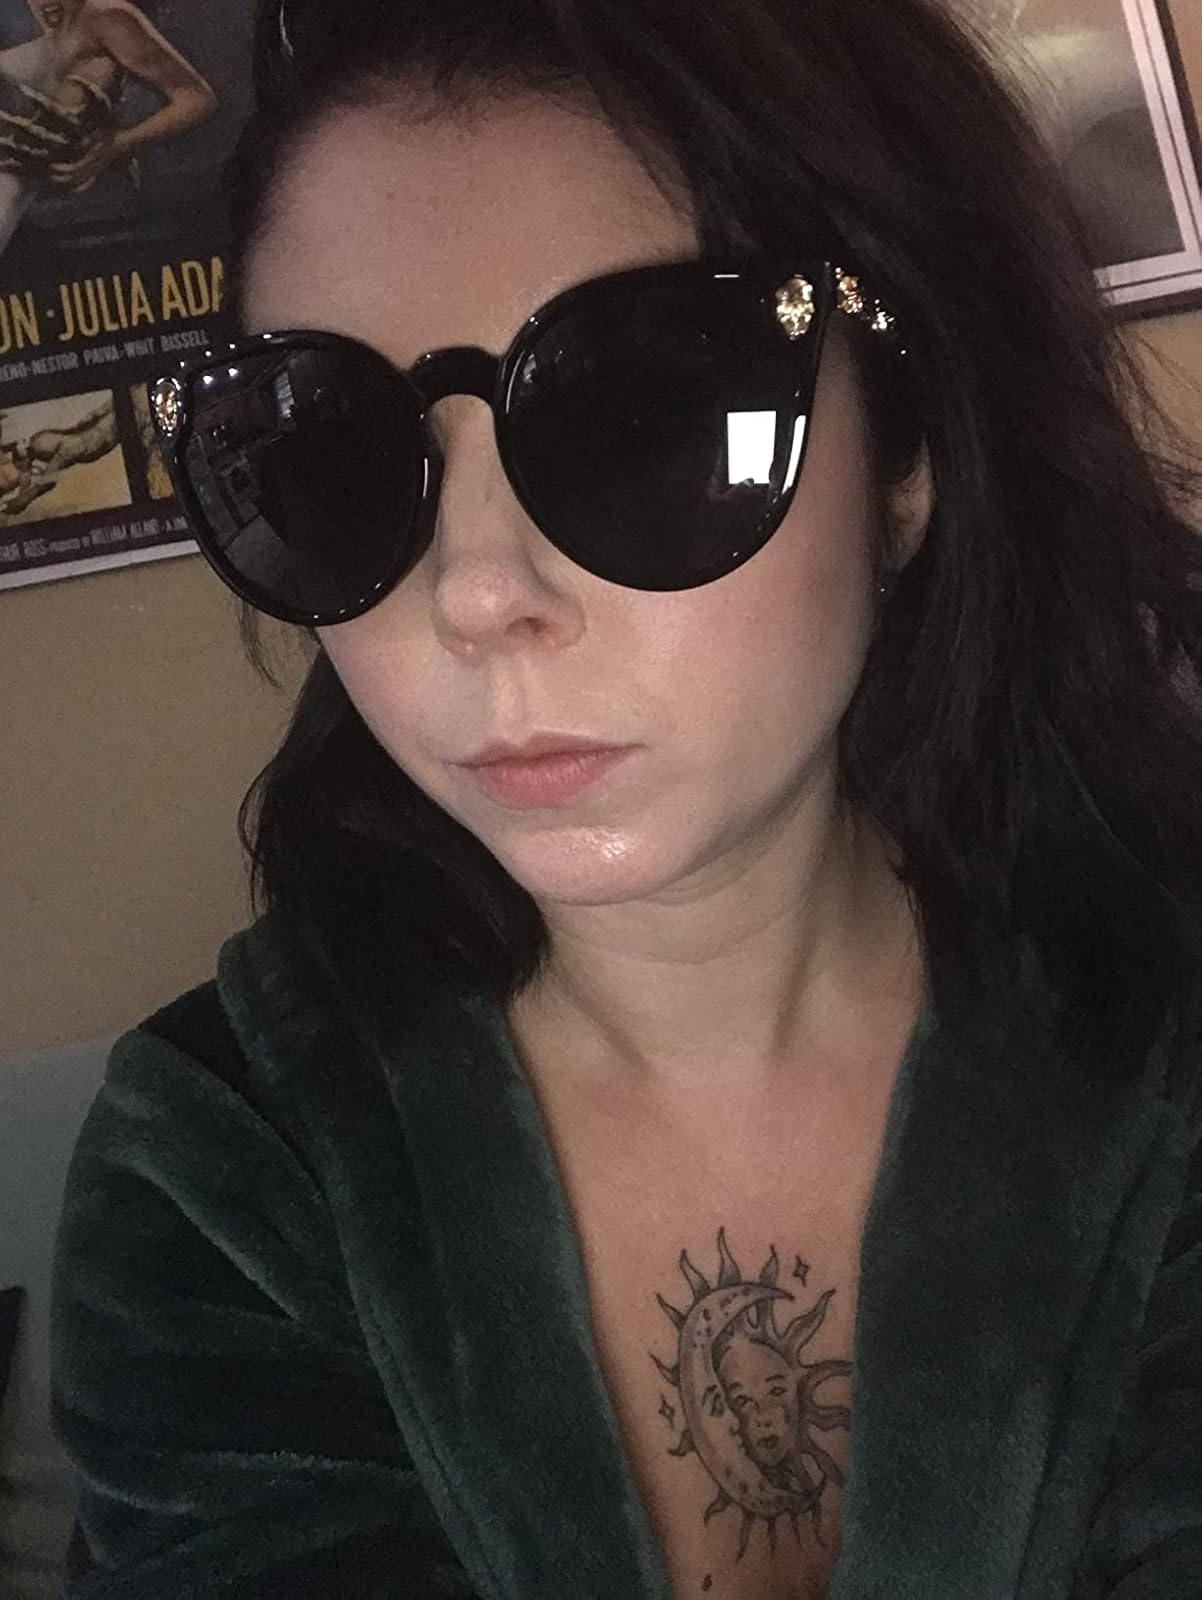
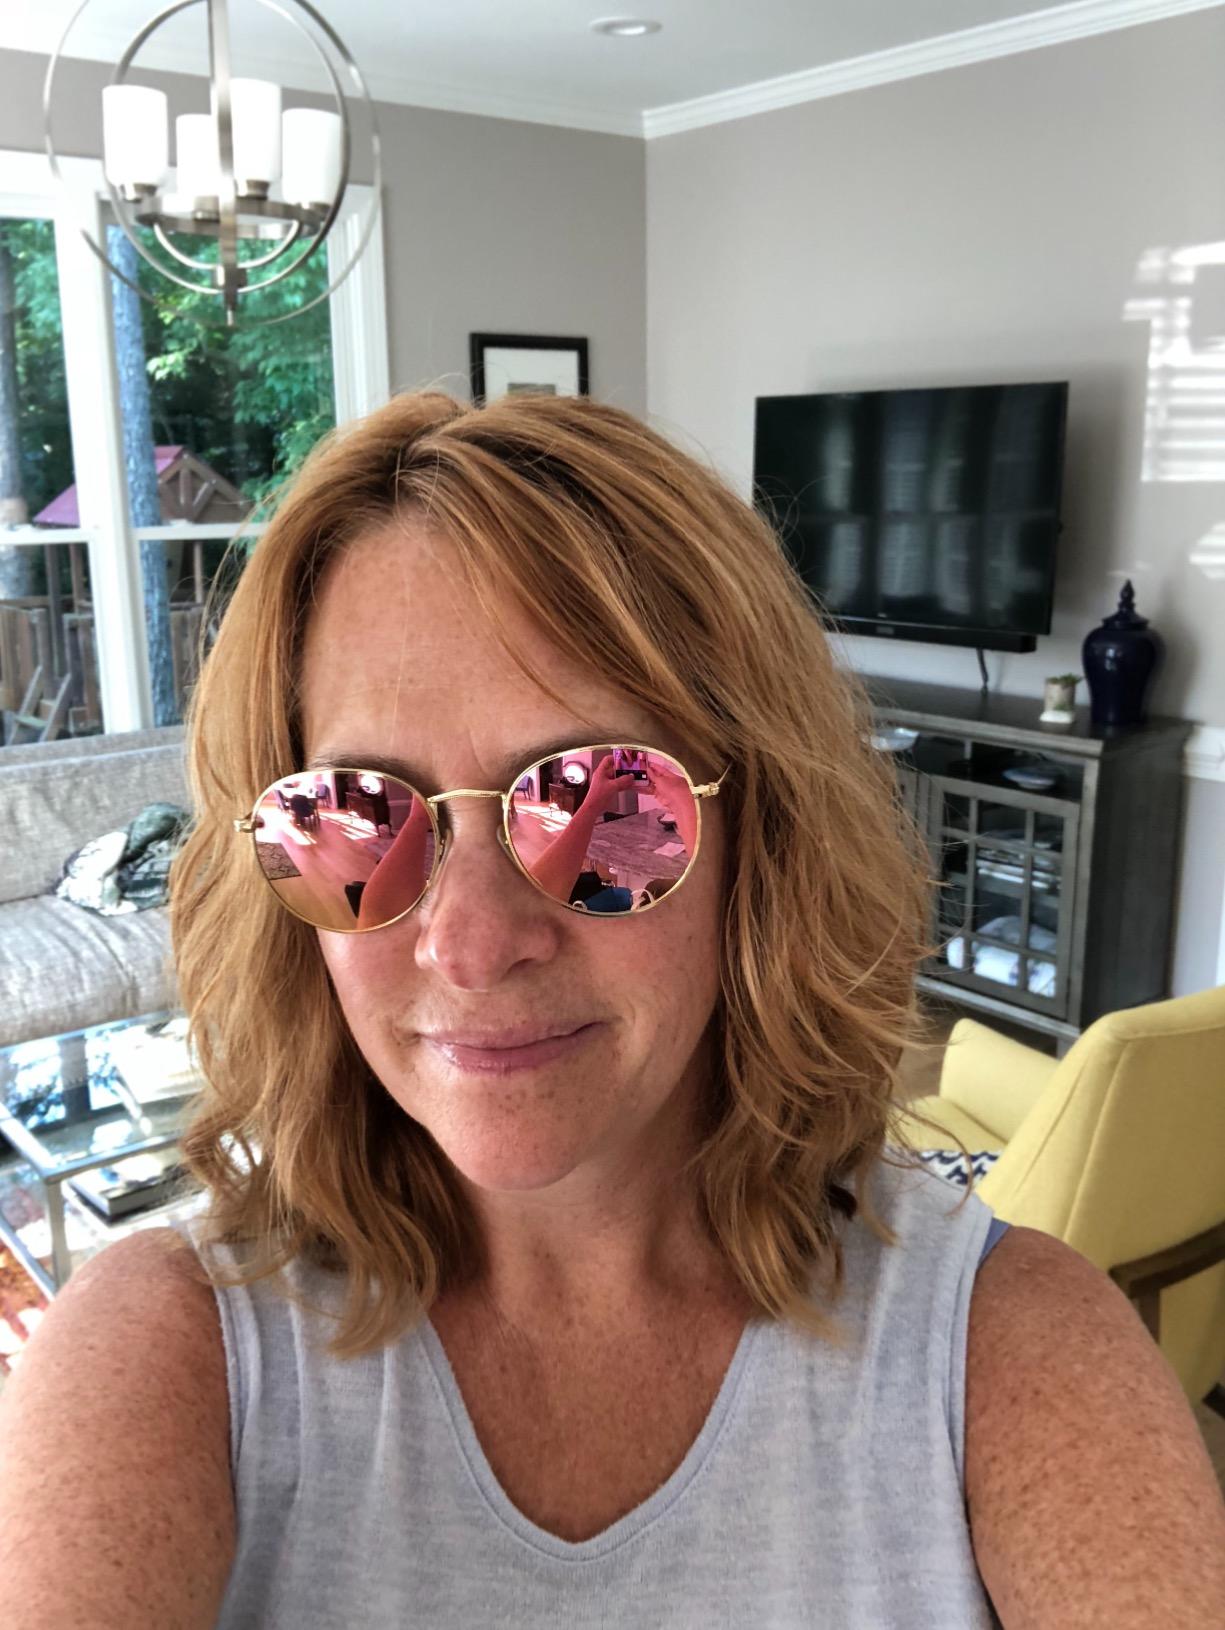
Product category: accessories_sunglasses
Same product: no